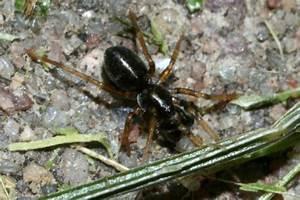
spider